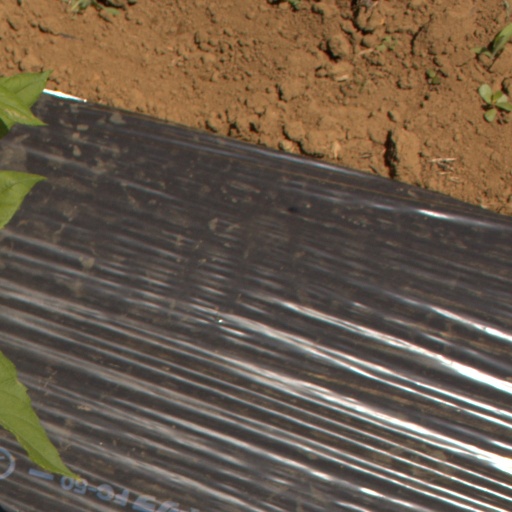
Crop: Jerusalem artichoke